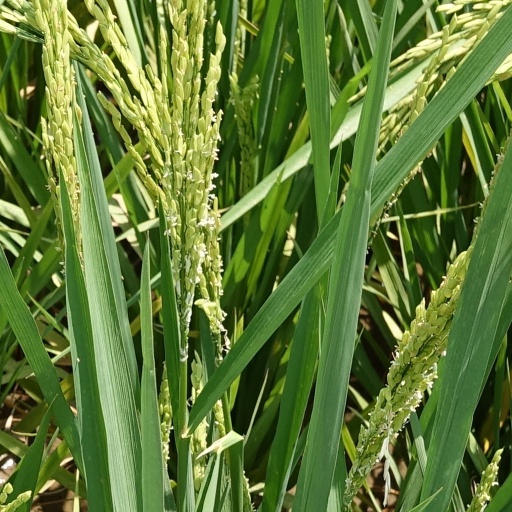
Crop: rice